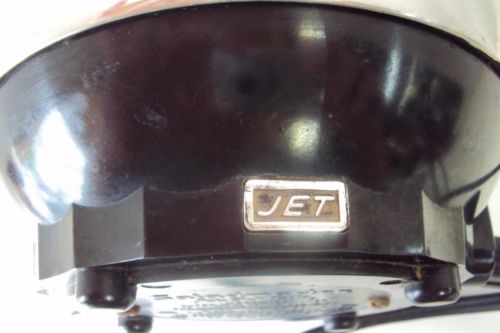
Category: coffee maker